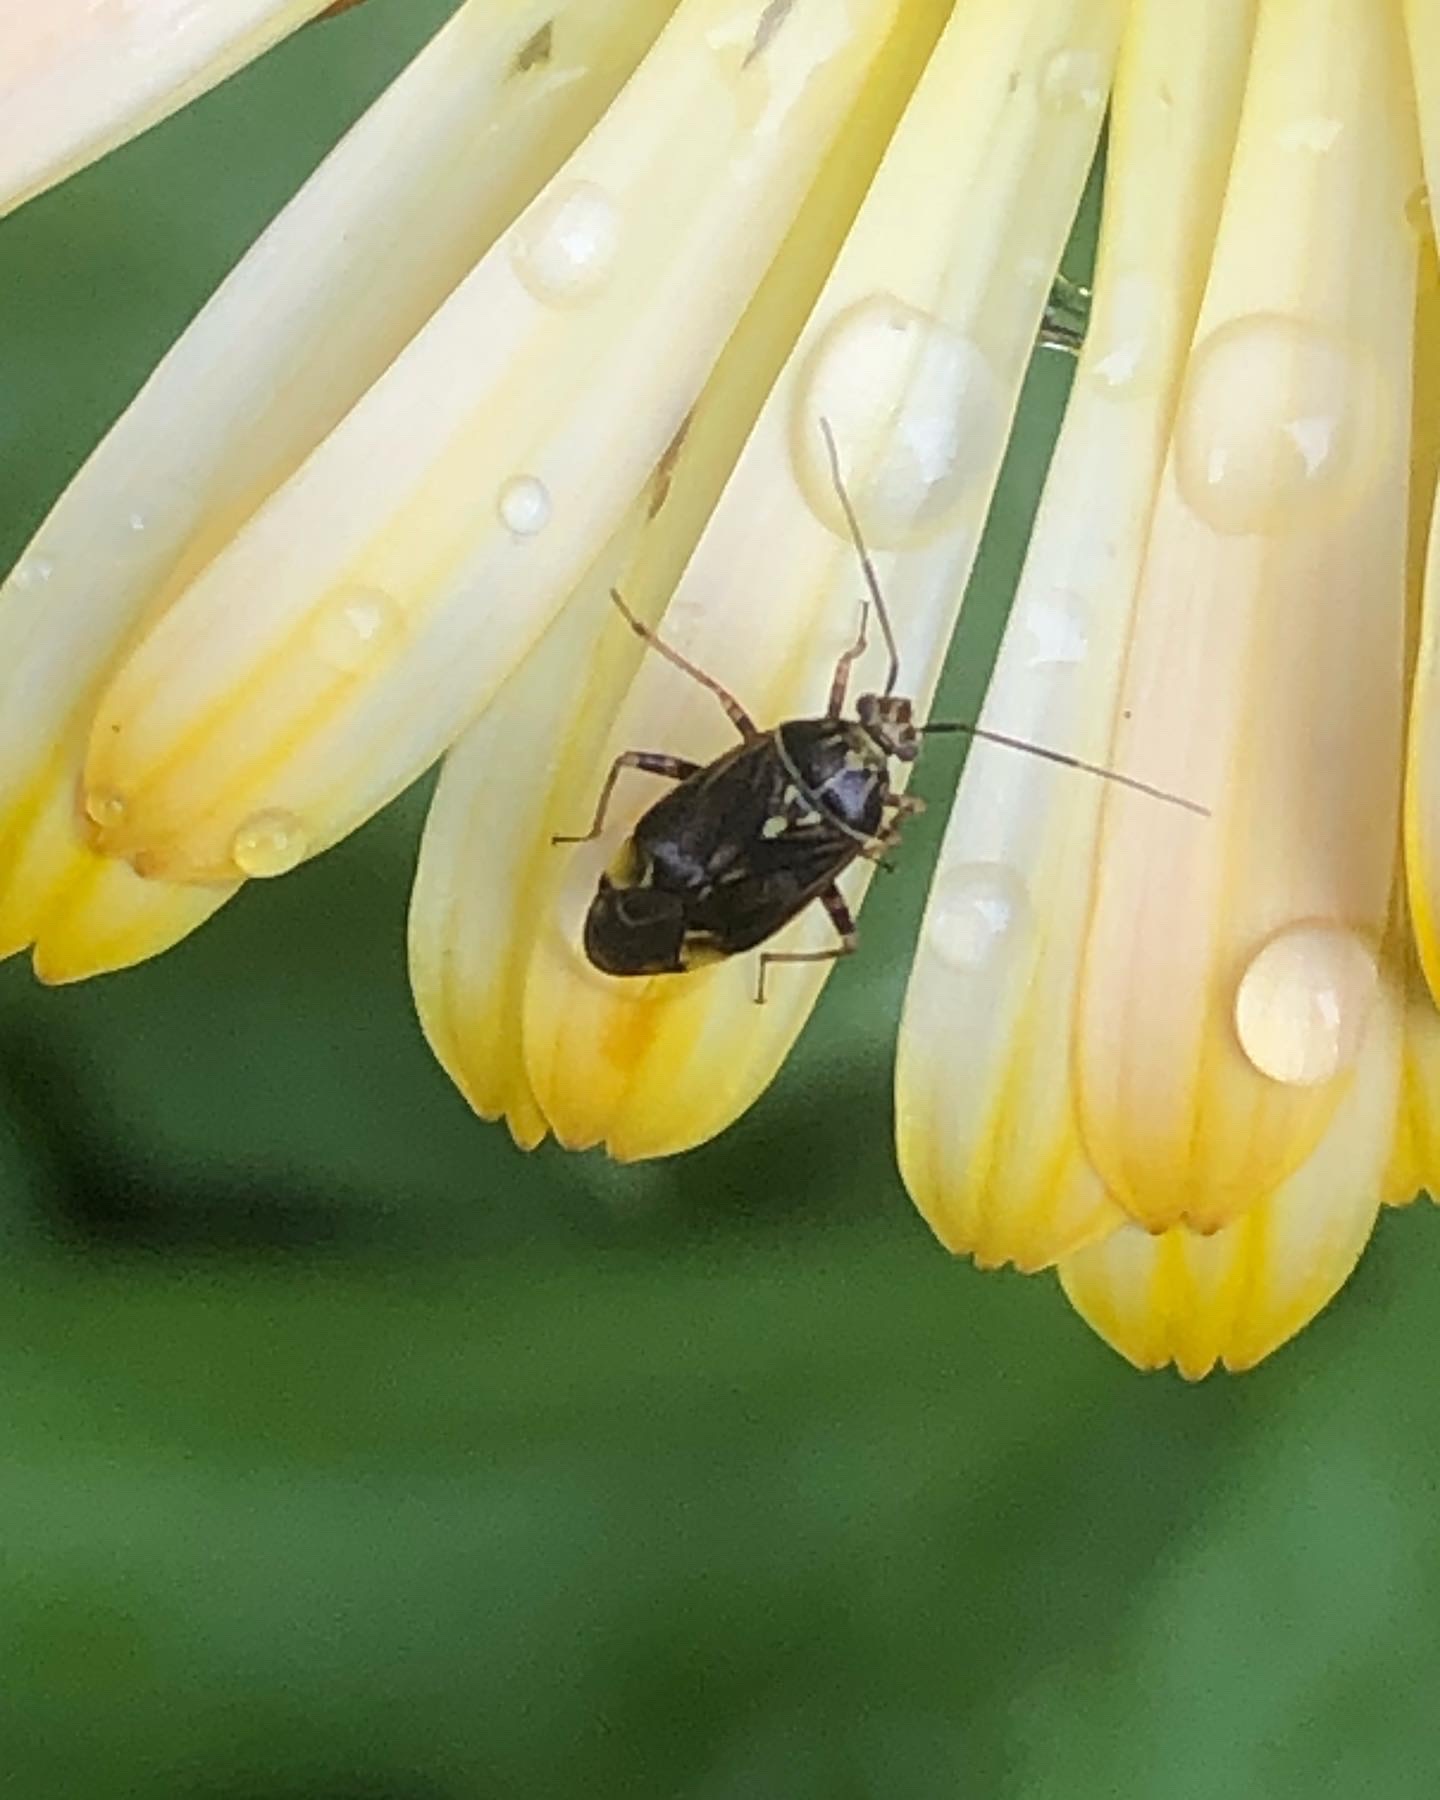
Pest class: lygus_bug